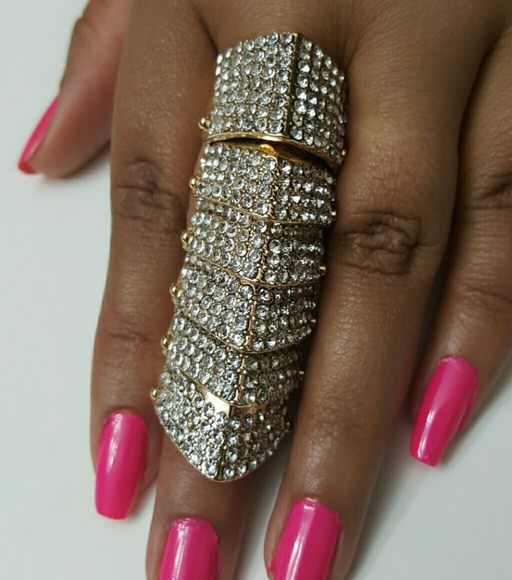
ring with the white stone fashion long ring